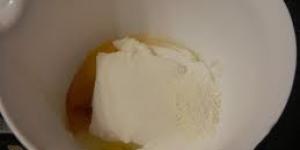
cuenco de pan relleno de quesos